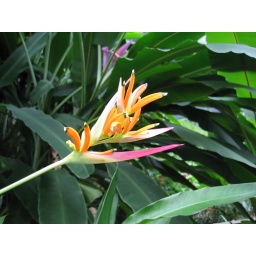
flower in the butterfly farm